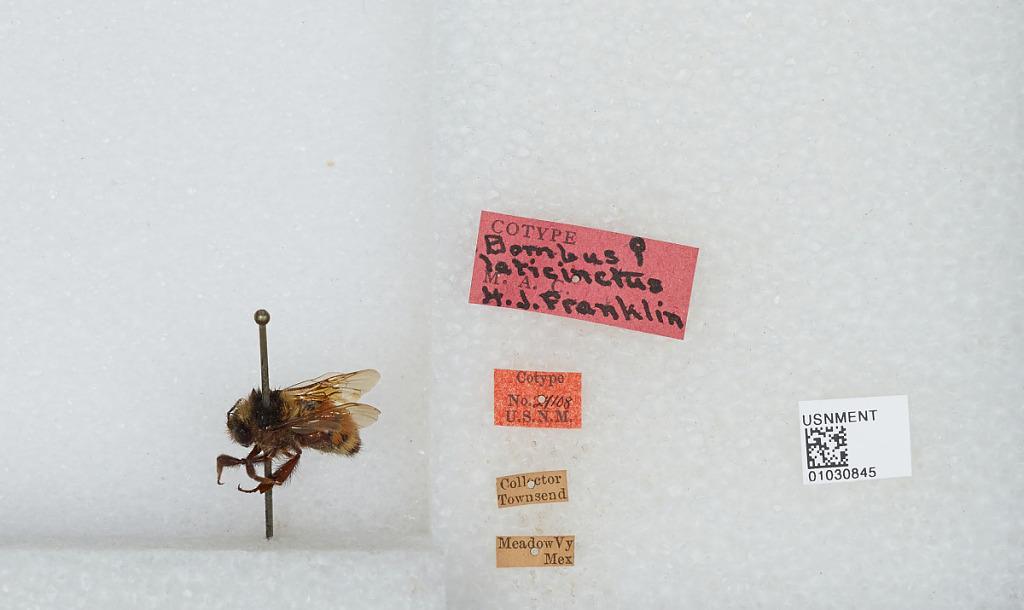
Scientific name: Bombus laticinctus Franklin
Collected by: Townsend
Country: Mexico
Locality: Meadow Valley